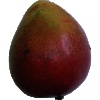
Label: Mango Red 1